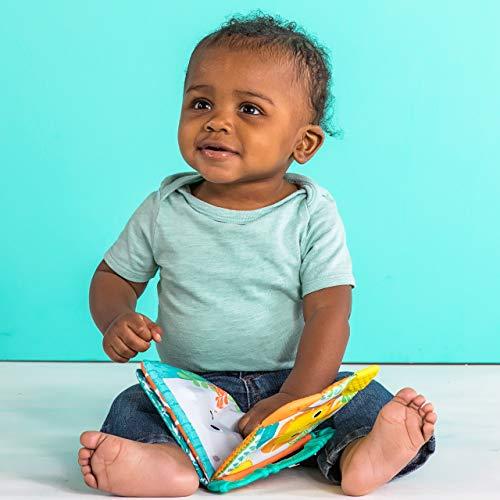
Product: Bright Starts Teethe & Read Toy, Style May Vary
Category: Baby Products | Baby Care | Pacifiers, Teethers & Teething Relief | Teethers
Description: Soft pages are made with teething corners.
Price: $4.99
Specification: ProductDimensions:8x1.5x8.6inches|ItemWeight:2.4ounces|ShippingWeight:2.4ounces(Viewshippingratesandpolicies)|ASIN:B001FV5UGW|Itemmodelnumber:8475|Manufacturerrecommendedage:3month-3years